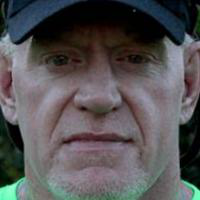
Age group: age 56-65